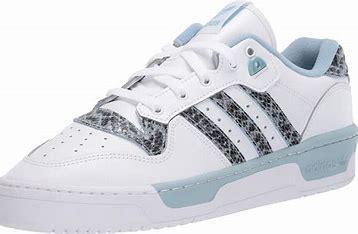
Brand: adidas
Model: originals Adidas Originals Rivalry